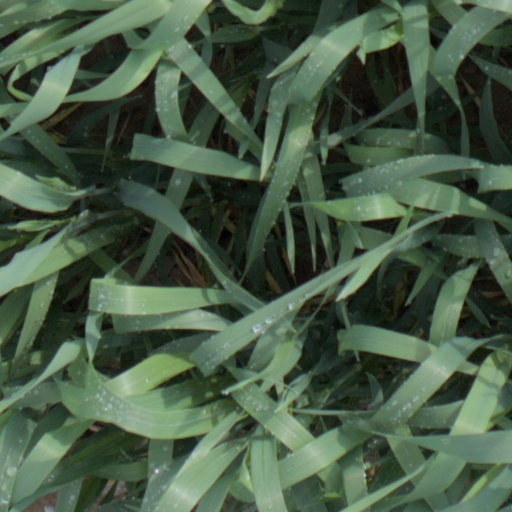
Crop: wheat